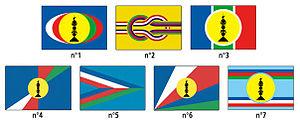
Résultat de la seconde consultation organisée en 1999 auprès des internautes par le site «Un drapeau pour la Nouvelle-Calédonie/Kanaky» de Pierre Gay, Pascal Gross et Thanh-Tâm Lê concernant le futur drapeau de la Nouvelle-Calédonie
Les drapeaux de la Nouvelle-Calédonie font l'objet de débats.
Les signes identitaires de la Nouvelle-Calédonie sont un ensemble de symboles représentant cette collectivité locale française au statut spécifique. Ils sont prévus par l'accord de Nouméa signé entre l'État, les anti-indépendantistes du Rassemblement pour la Calédonie dans la République et les indépendantistes du Front de libération nationale kanak et socialiste le 5 mai 1998. Ils comprennent : le nom du pays, son drapeau, sa devise, son hymne et des propositions de graphisme pour les billets de banque.